Caesar LaMonaca

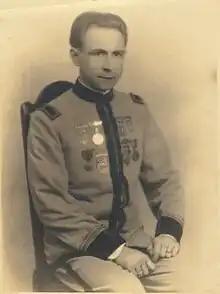
La Monaca in a photo from 1929

Caesar LaMonaca (1886–1983) was a musician, composer, arranger and band leader who immigrated from Italy and worked mostly in Florida throughout the 20th Century.